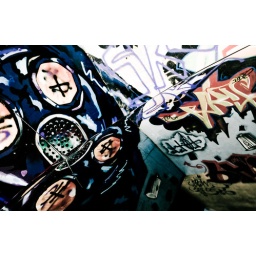
Graffiti reflecting on a car roof, on a back street in Brighton